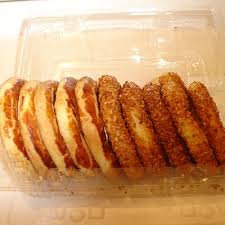
Yemek: simit